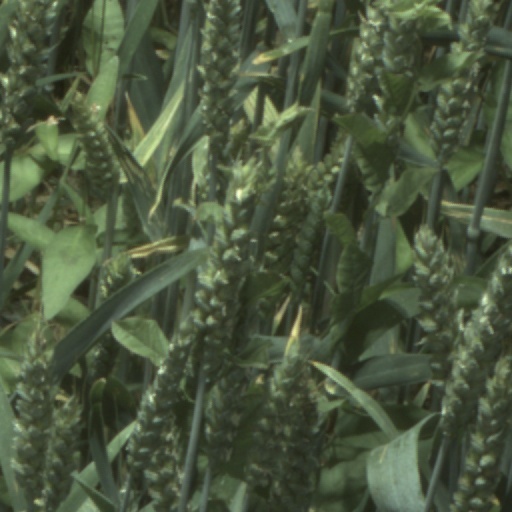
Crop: wheat